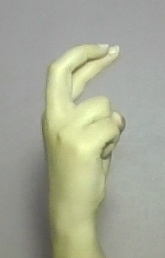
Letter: zay